Toshiba T1000

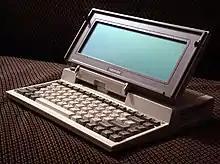
Toshiba T1000

The Toshiba T1000 is a discontinued laptop manufactured by the Toshiba Corporation in 1987. It has a similar specification to the IBM PC Convertible, with a 4.77 MHz 80C88 processor, 512 KB of RAM, and a monochrome CGA-compatible LCD. Unlike the Convertible, it includes a standard serial port and parallel port, connectors for an external monitor, and a real-time clock.